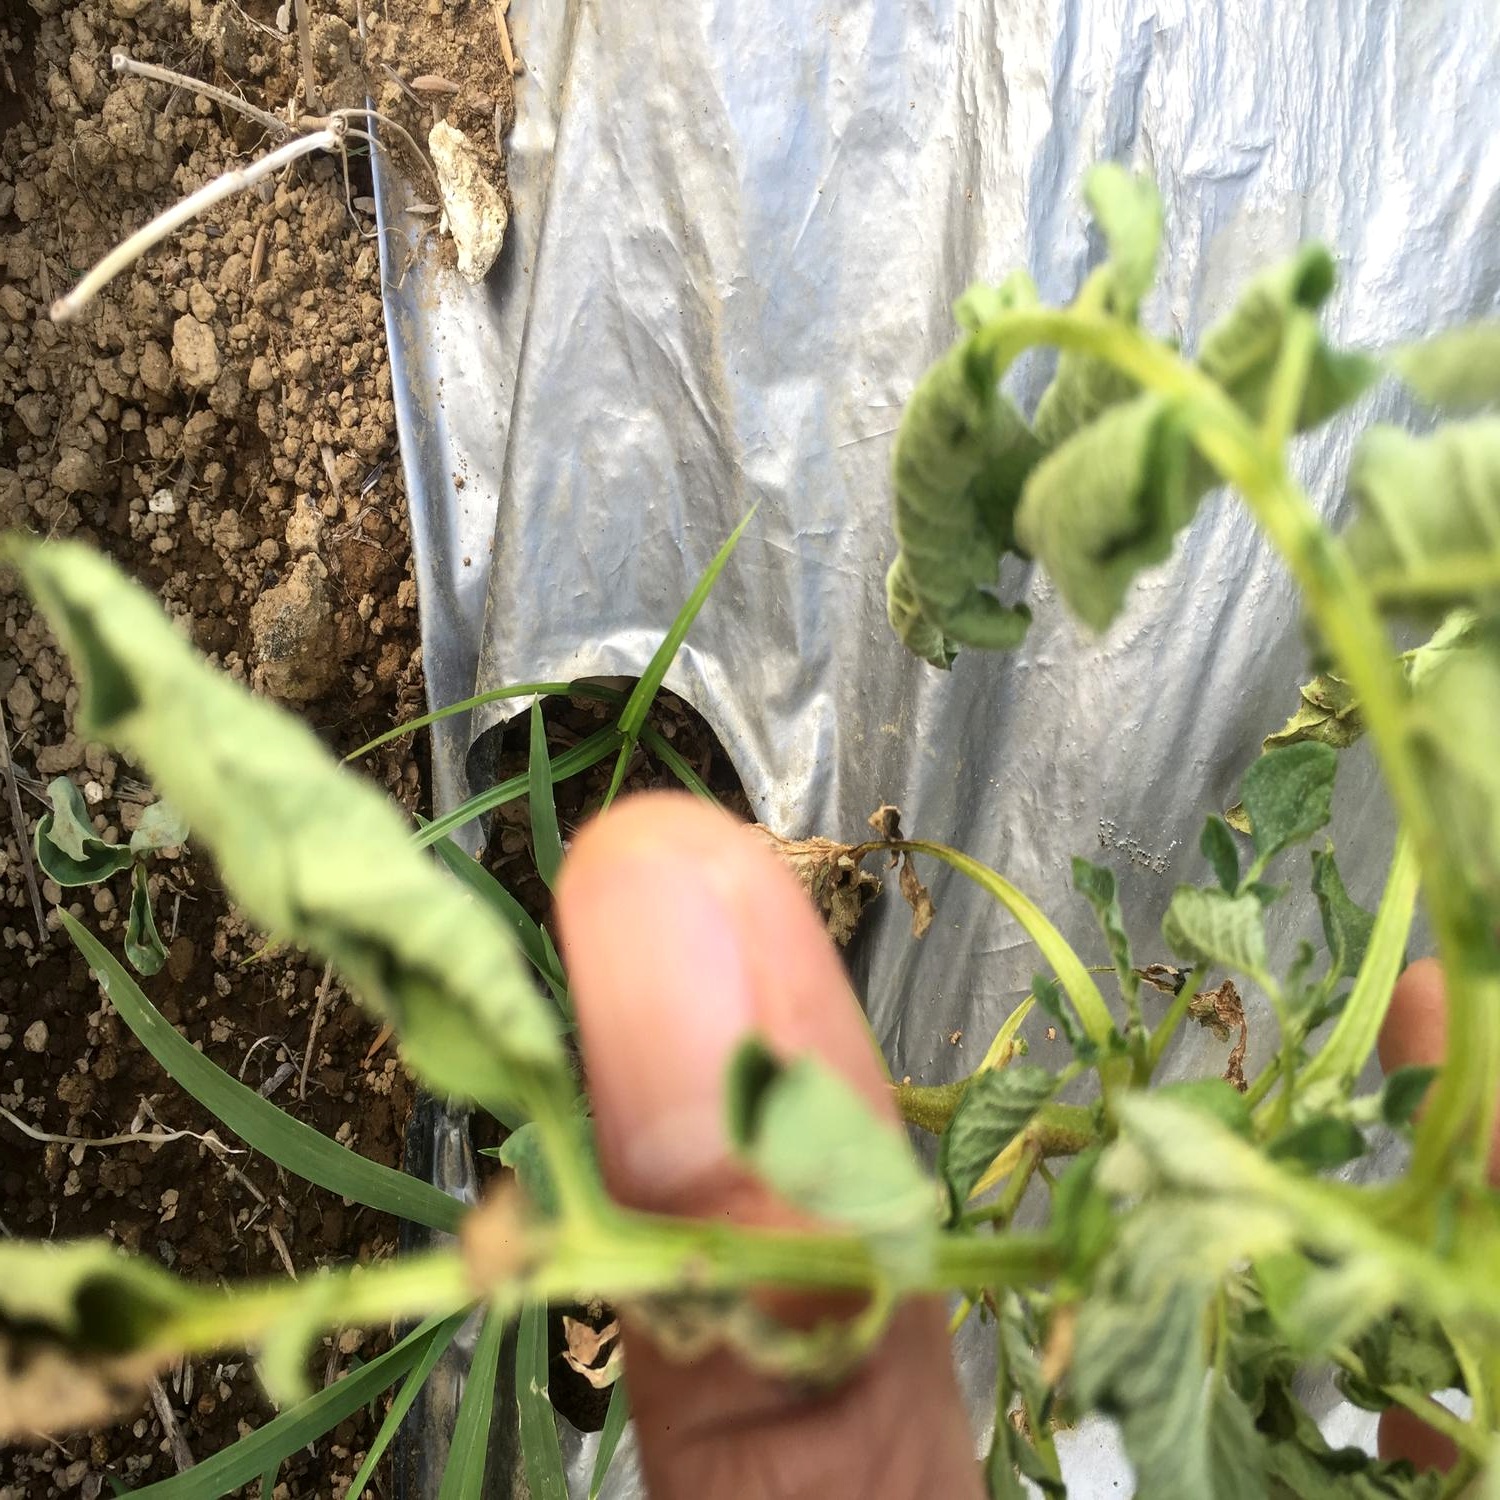
Etiqueta: Pudricion_Parda